Shrungara Kavya

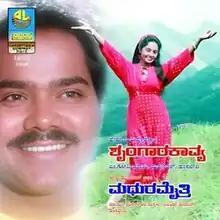
Official poster

Shrungara Kavya is a 1993 Indian Kannada-language romance drama film directed by S. Mahendar and starring Raghuveer and Sindhu. The film was a box office success.